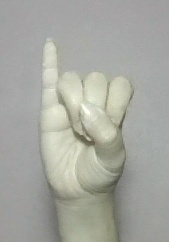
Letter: meem